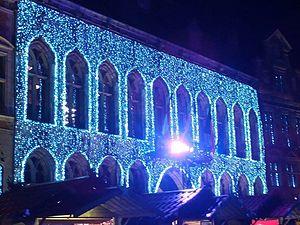
Hôtel de Ville de Mons illuminé pour Mons, Cœur en Neige.
Mons, cœur en neige est un évènement montois, créé par David Jeanmotte, combinant un marché de Noël avec des activités foraines ainsi que des festivités de rues en association avec la Gestion Centre-Ville. Cet évènement se déroule de la Grand-Place de Mons à la place du Marché aux Herbes en passant par la rue piétonne. Elle est connue principalement pour son marché de Noël, son sapin de Noël et sa patinoire. Il s'agit d'un des évènements de fin d'année les plus connus en Wallonie.